Kawtchhuah Ropui

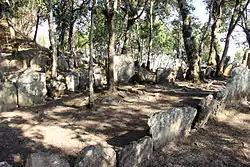
Kawtchhuah Ropui Menhirs

Kawtchhuah Ropui (literally "The Great Entranceway" in the Mizo language) is an archaeological heritage site located near Vangchhia village in Champhai district, Mizoram, India. It comprises around 170 menhirs (standing stones) engraved with human and animal figures, floral motifs, and weapons. In 2012, the site was declared Mizoram’s first centrally protected monument by the Archaeological Survey of India (ASI).